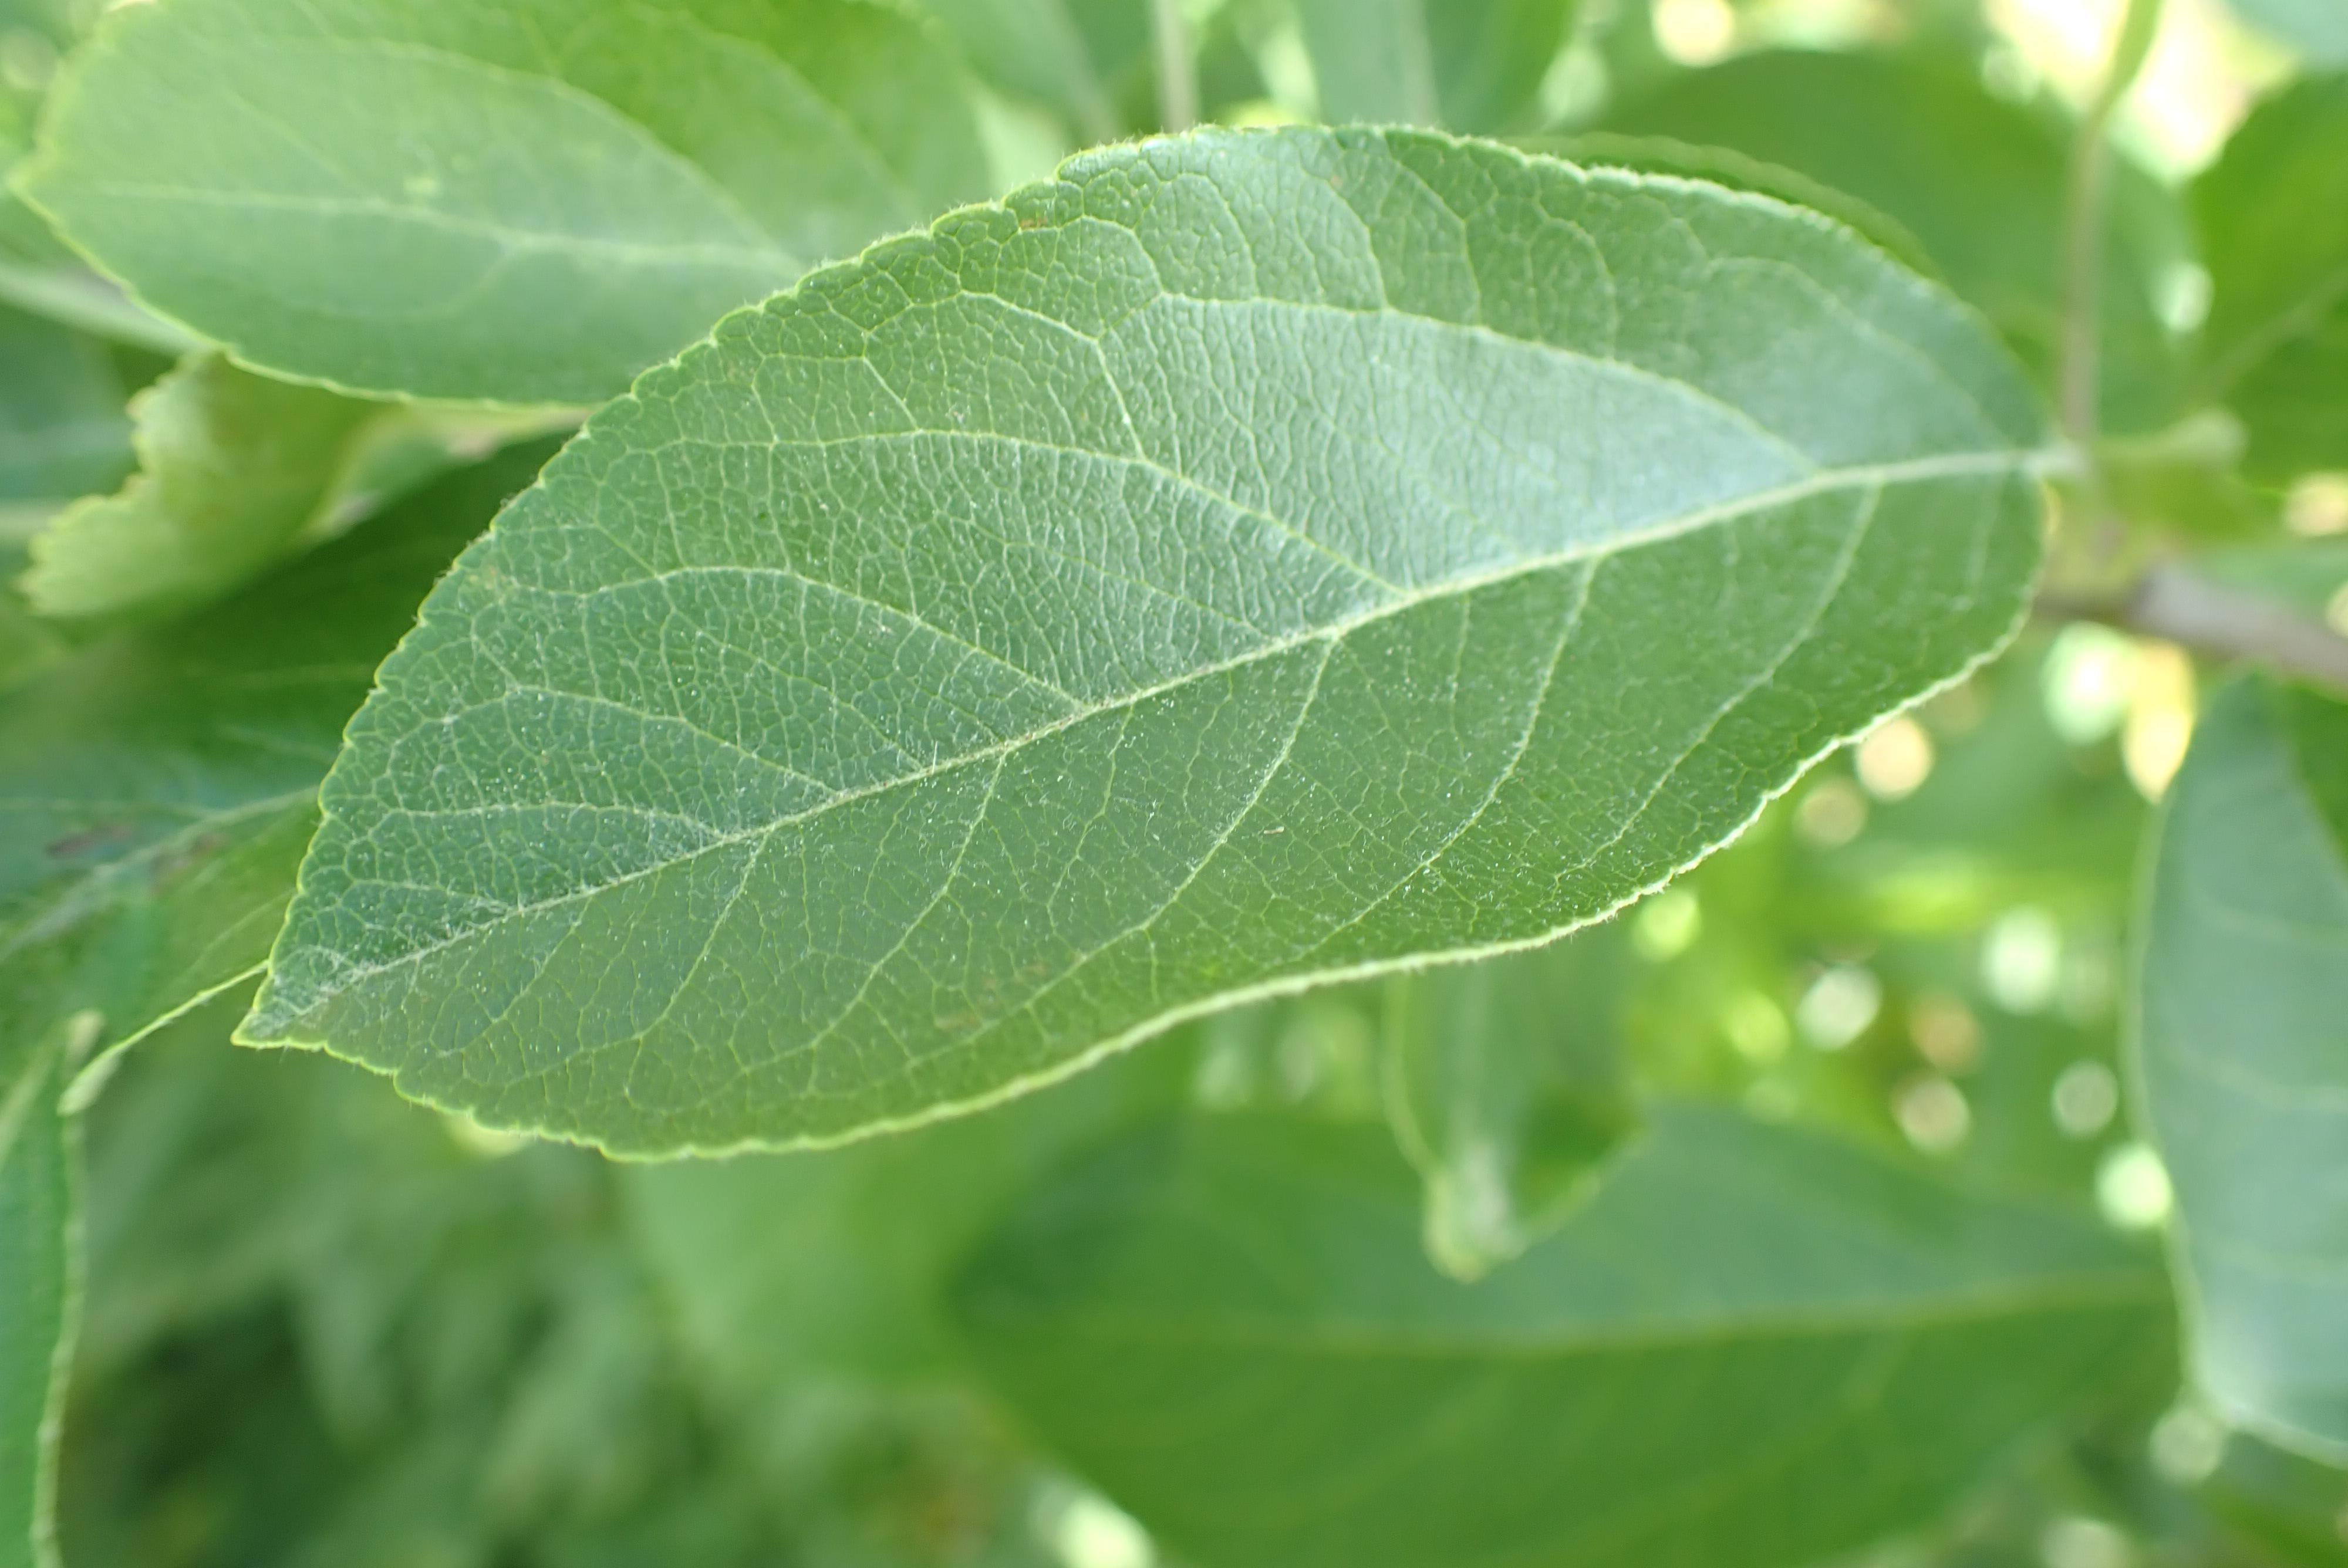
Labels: healthy